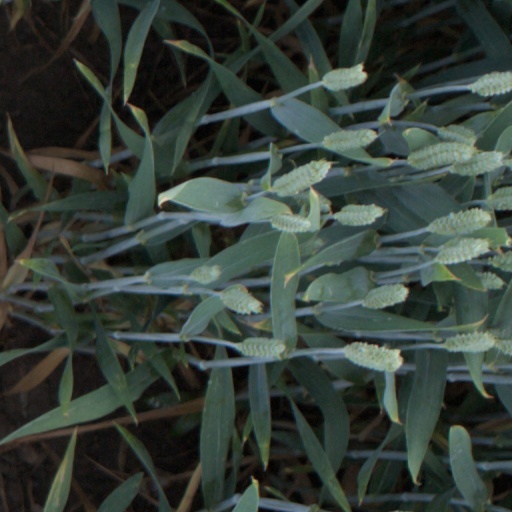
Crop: wheat